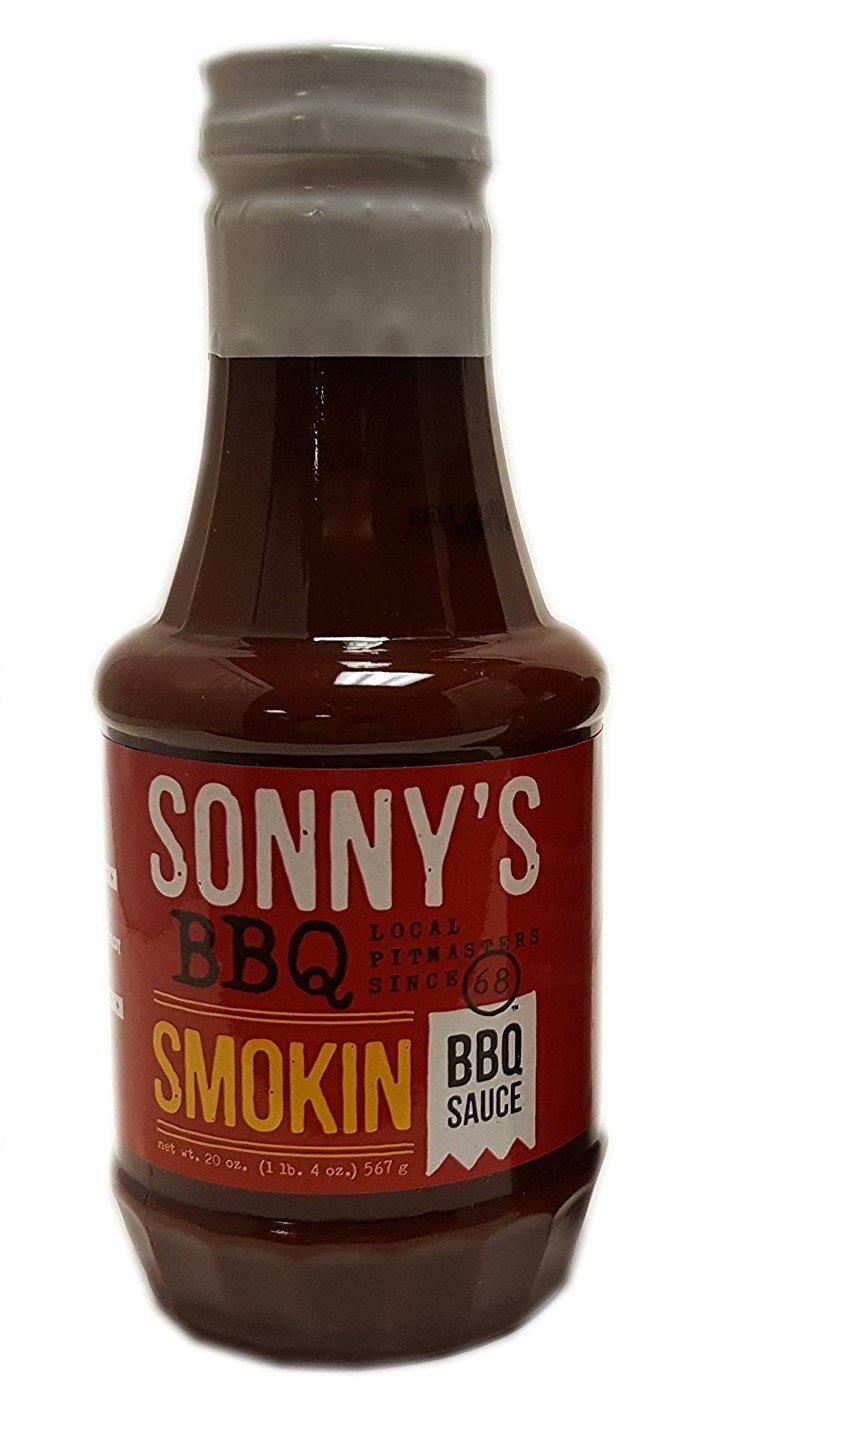
Item Name: Sonny's BBQ Smokin' BBQ Sauce, 20 Ounce (Pack of 2)
Bullet Point 1: Bold and fiery
Bullet Point 2: A favorite BBQ Sauce of the south
Bullet Point 3: Pack of 2 - 40 ounces total
Bullet Point 4: Pack of 2 - 40 ounces total
Bullet Point 5: A favorite BBQ Sauce of the south
Product Description: Contains 2 bottles of Sonny's Smokin BBQ Sauce.
Value: 40.0
Unit: ounce

Price: 2.86